Air pollution and traffic congestion in Tehran

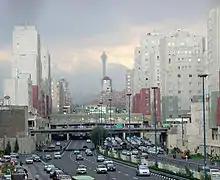
Air pollution in Tehran

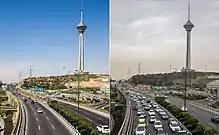
The left image shows Tehran in a day-off during Norouz vacations while the right is Tehran in a busy working day.

Tehran, the Iranian capital, suffers from air pollution and severe massive traffic congestion in rush hours.